Eleonora and Ethel Olson

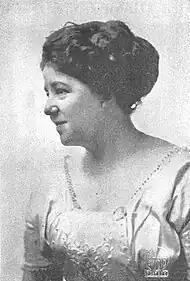
Eleonora Olson 1917

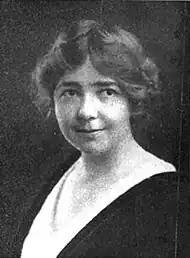
Ethel Olson 1917

The Olson Sisters were versatile performers, adept at both singing and comedy. They usually worked with a piano accompanist and presented a program of vocal works, piano solos, and comic monologues. Eleonora, a contralto, was the primary vocalist, and Ethel, a soprano, joined her for duets. Their musical repertoire ranged from recital pieces and folk songs to parlor songs and gospel hymns.